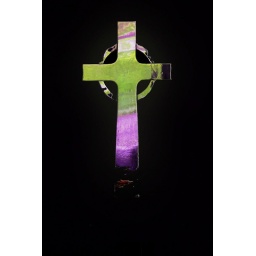
Close up of the altar cross taken through the open door of the chapel. I liked the intensity of the colours reflected in the cross.